La Rioja

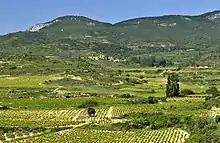
View of La Rioja

In the 18th century, the territory remained divided between the intendences of Burgos and Soria. The region was taken by Napoleonic forces in the Peninsular War and remained solidly in French hands until 1814. In the 1810 project of Llorente it was to be a part of the prefecture of Arlanzón with its capital in Burgos. The Cortes of Cádiz declared La Rioja an independent province at the time of the Liberal Constitution of 1812, and during the Liberal Triennium in January 1822 the province of Logroño was created by royal decree as part of the administrative reform of Riego, taking in the whole of the historical territory of La Rioja. However, Ferdinand VII soon annulled these decisions and restored most of the previous territorial divisions. In the 1833 reorganization, a province of Logroño was again formed within the region of Castilla la Vieja. The province increased its territory temporarily in 1841.